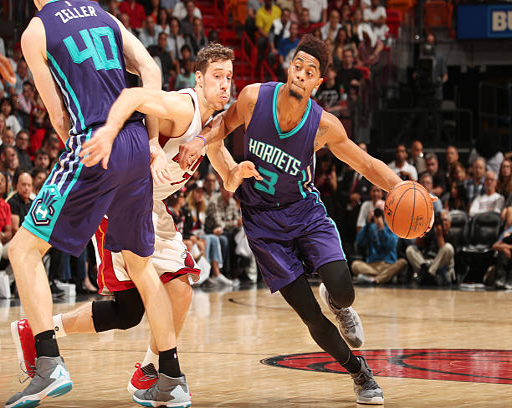
basketball shooting guard handles the ball during a game against sports team .